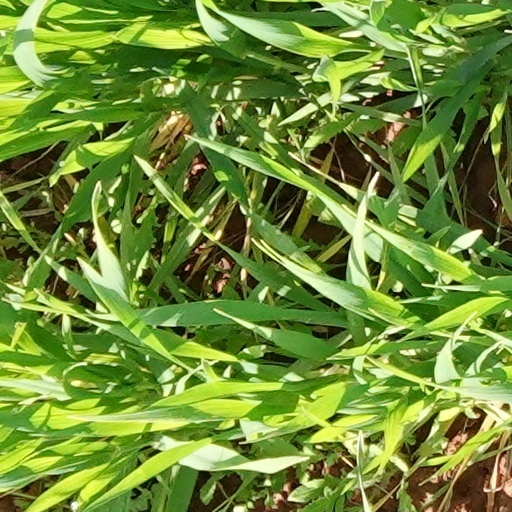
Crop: wheat